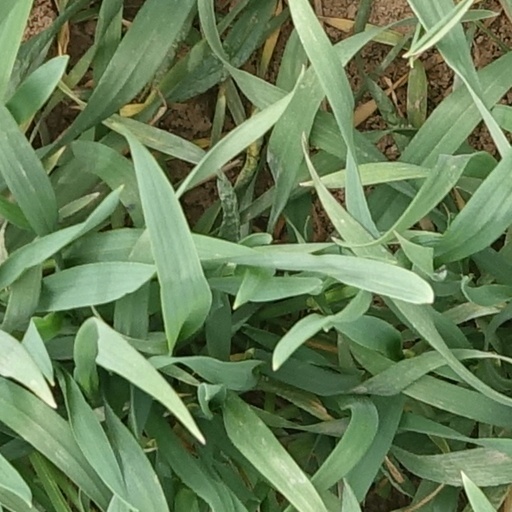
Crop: wheat